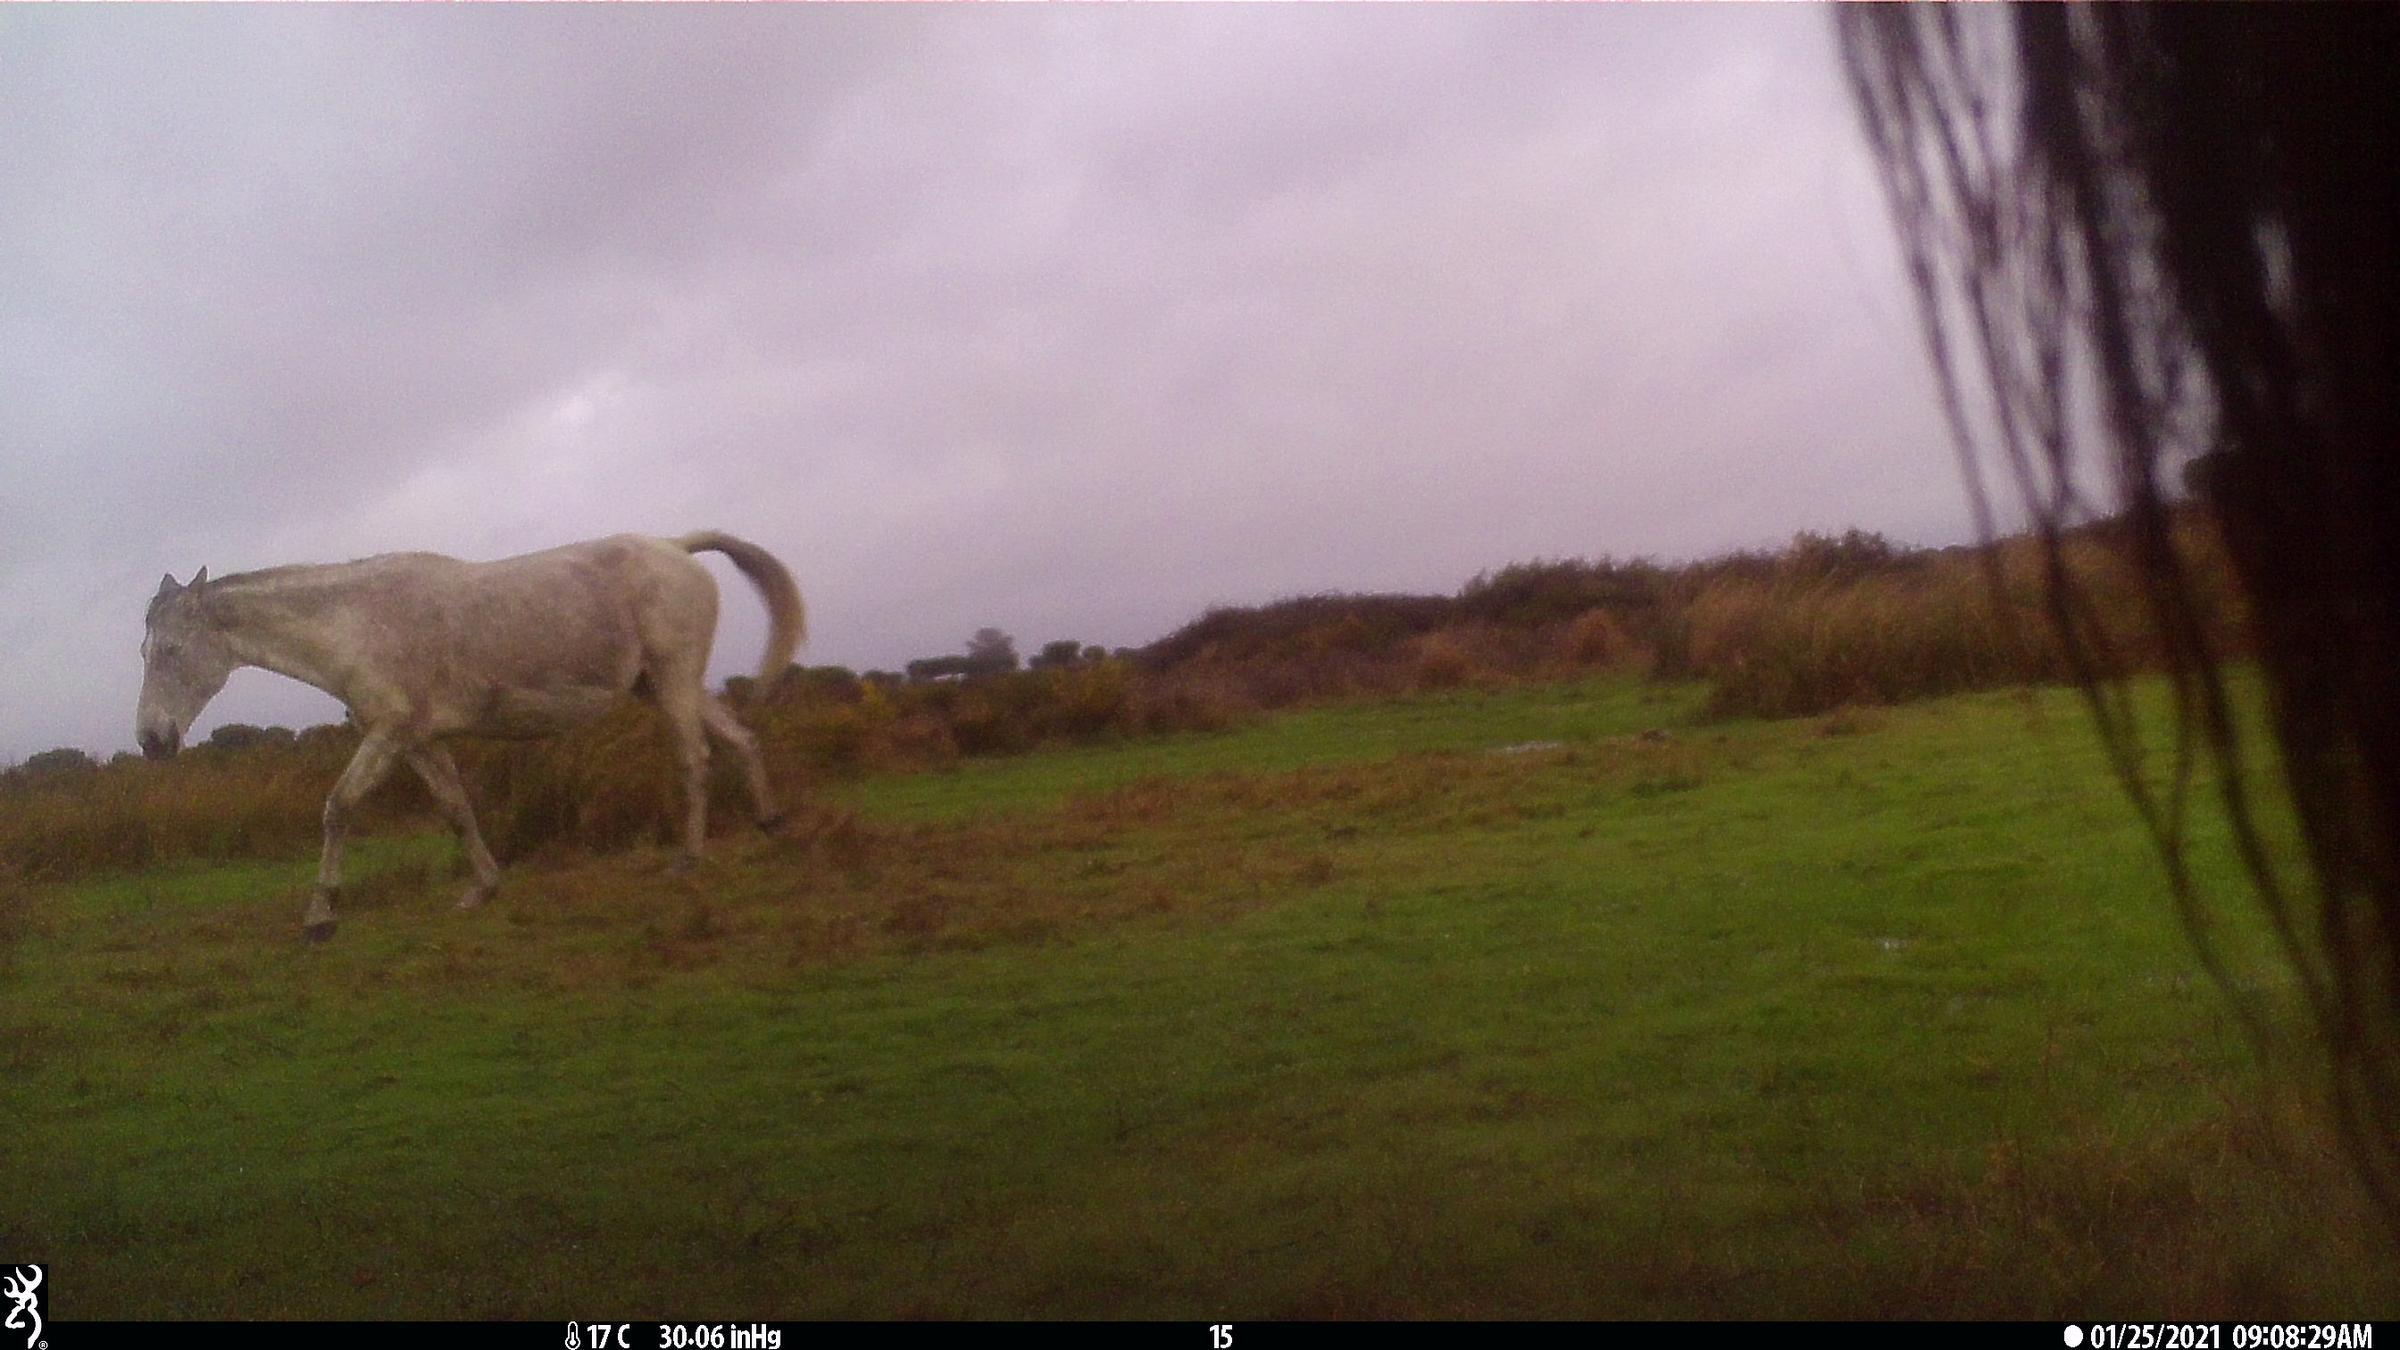
Species: Equus sp